Yaruro people

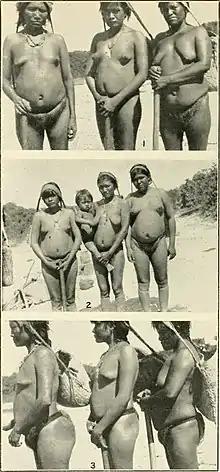

Women's subsistence technology includes carrying baskets made from whole palm leaves with tumplines for carrying, wooden digging sticks, and digging sticks with steel tips. Women may include synthetic feed sacks for carrying plant foods (especially for the collection of feral mangos and manioc), or cloth sacks or clothing as additional carrying additional resources. Most gathering of root foods involves only the use of traditional palm leaf baskets. Wet season collection of wild tubers uses untipped wooden digging sticks, because the primary tubers ("Dracontium margaretae") are close to the ground surface. Steel tipped digging sticks are primarily used for collection of deeper-growing tubers (mostly "Myrossma cannifolia"), late in the wet season and during parts of the dry season. Women use these same technologies in gardening. Both men and women also use small shovels and machetes for garden work and harvesting.